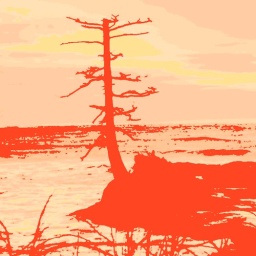
Lone tree on a rock island, near Westport, WA. To see more or check out buying options please see http//:carolmunrophotoart.imagekind.com